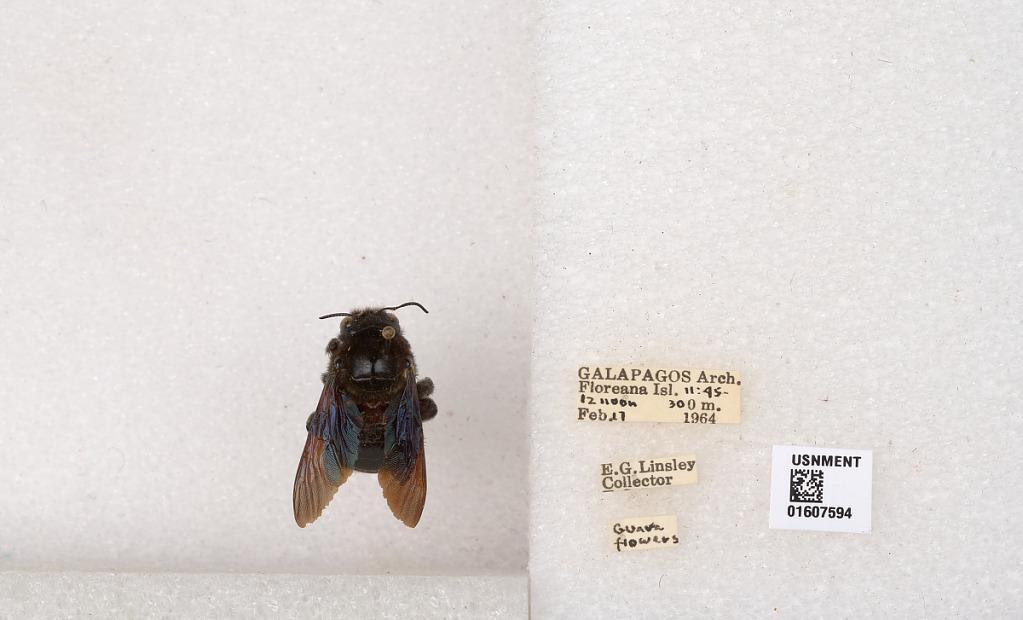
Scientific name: Xylocopa (Neoxylocopa) darwini Cockerell
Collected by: E. Linsley
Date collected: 1964-2-17
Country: Ecuador
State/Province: Galapagos
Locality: Floreana Isl.
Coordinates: -1.29025, -90.4317